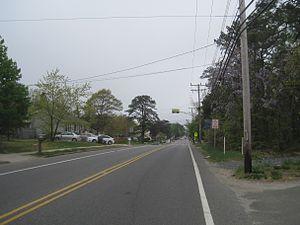
South Toms River est une municipalité américaine située dans le comté d'Ocean au New Jersey.